Bahía Blanca

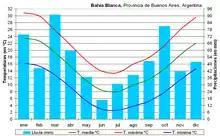
Annual variations for rainfall (blue columns), mean (green), highest(red) and lowest (blue) temperatures

Two shopping centres are located at the outskirts of the city and many shops in the centre itself are quite active and offer a variety of first line goods and products. On weekends, mainly on Saturday there is a craftsmanship fair in the street at Plaza Rivadavia, the main square, where all kinds of handmade goods are available. There is also a variety of megastores, some of them locally and regionally developed competing with branches of international companies. Most of them are open even on Sundays, although this is now under review and local unions have lobbied for businesses and shops to close on Sundays.